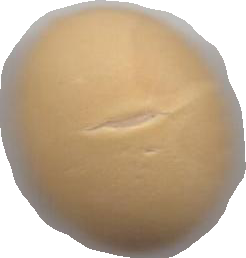
Variety: Dega